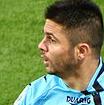
Age: 25